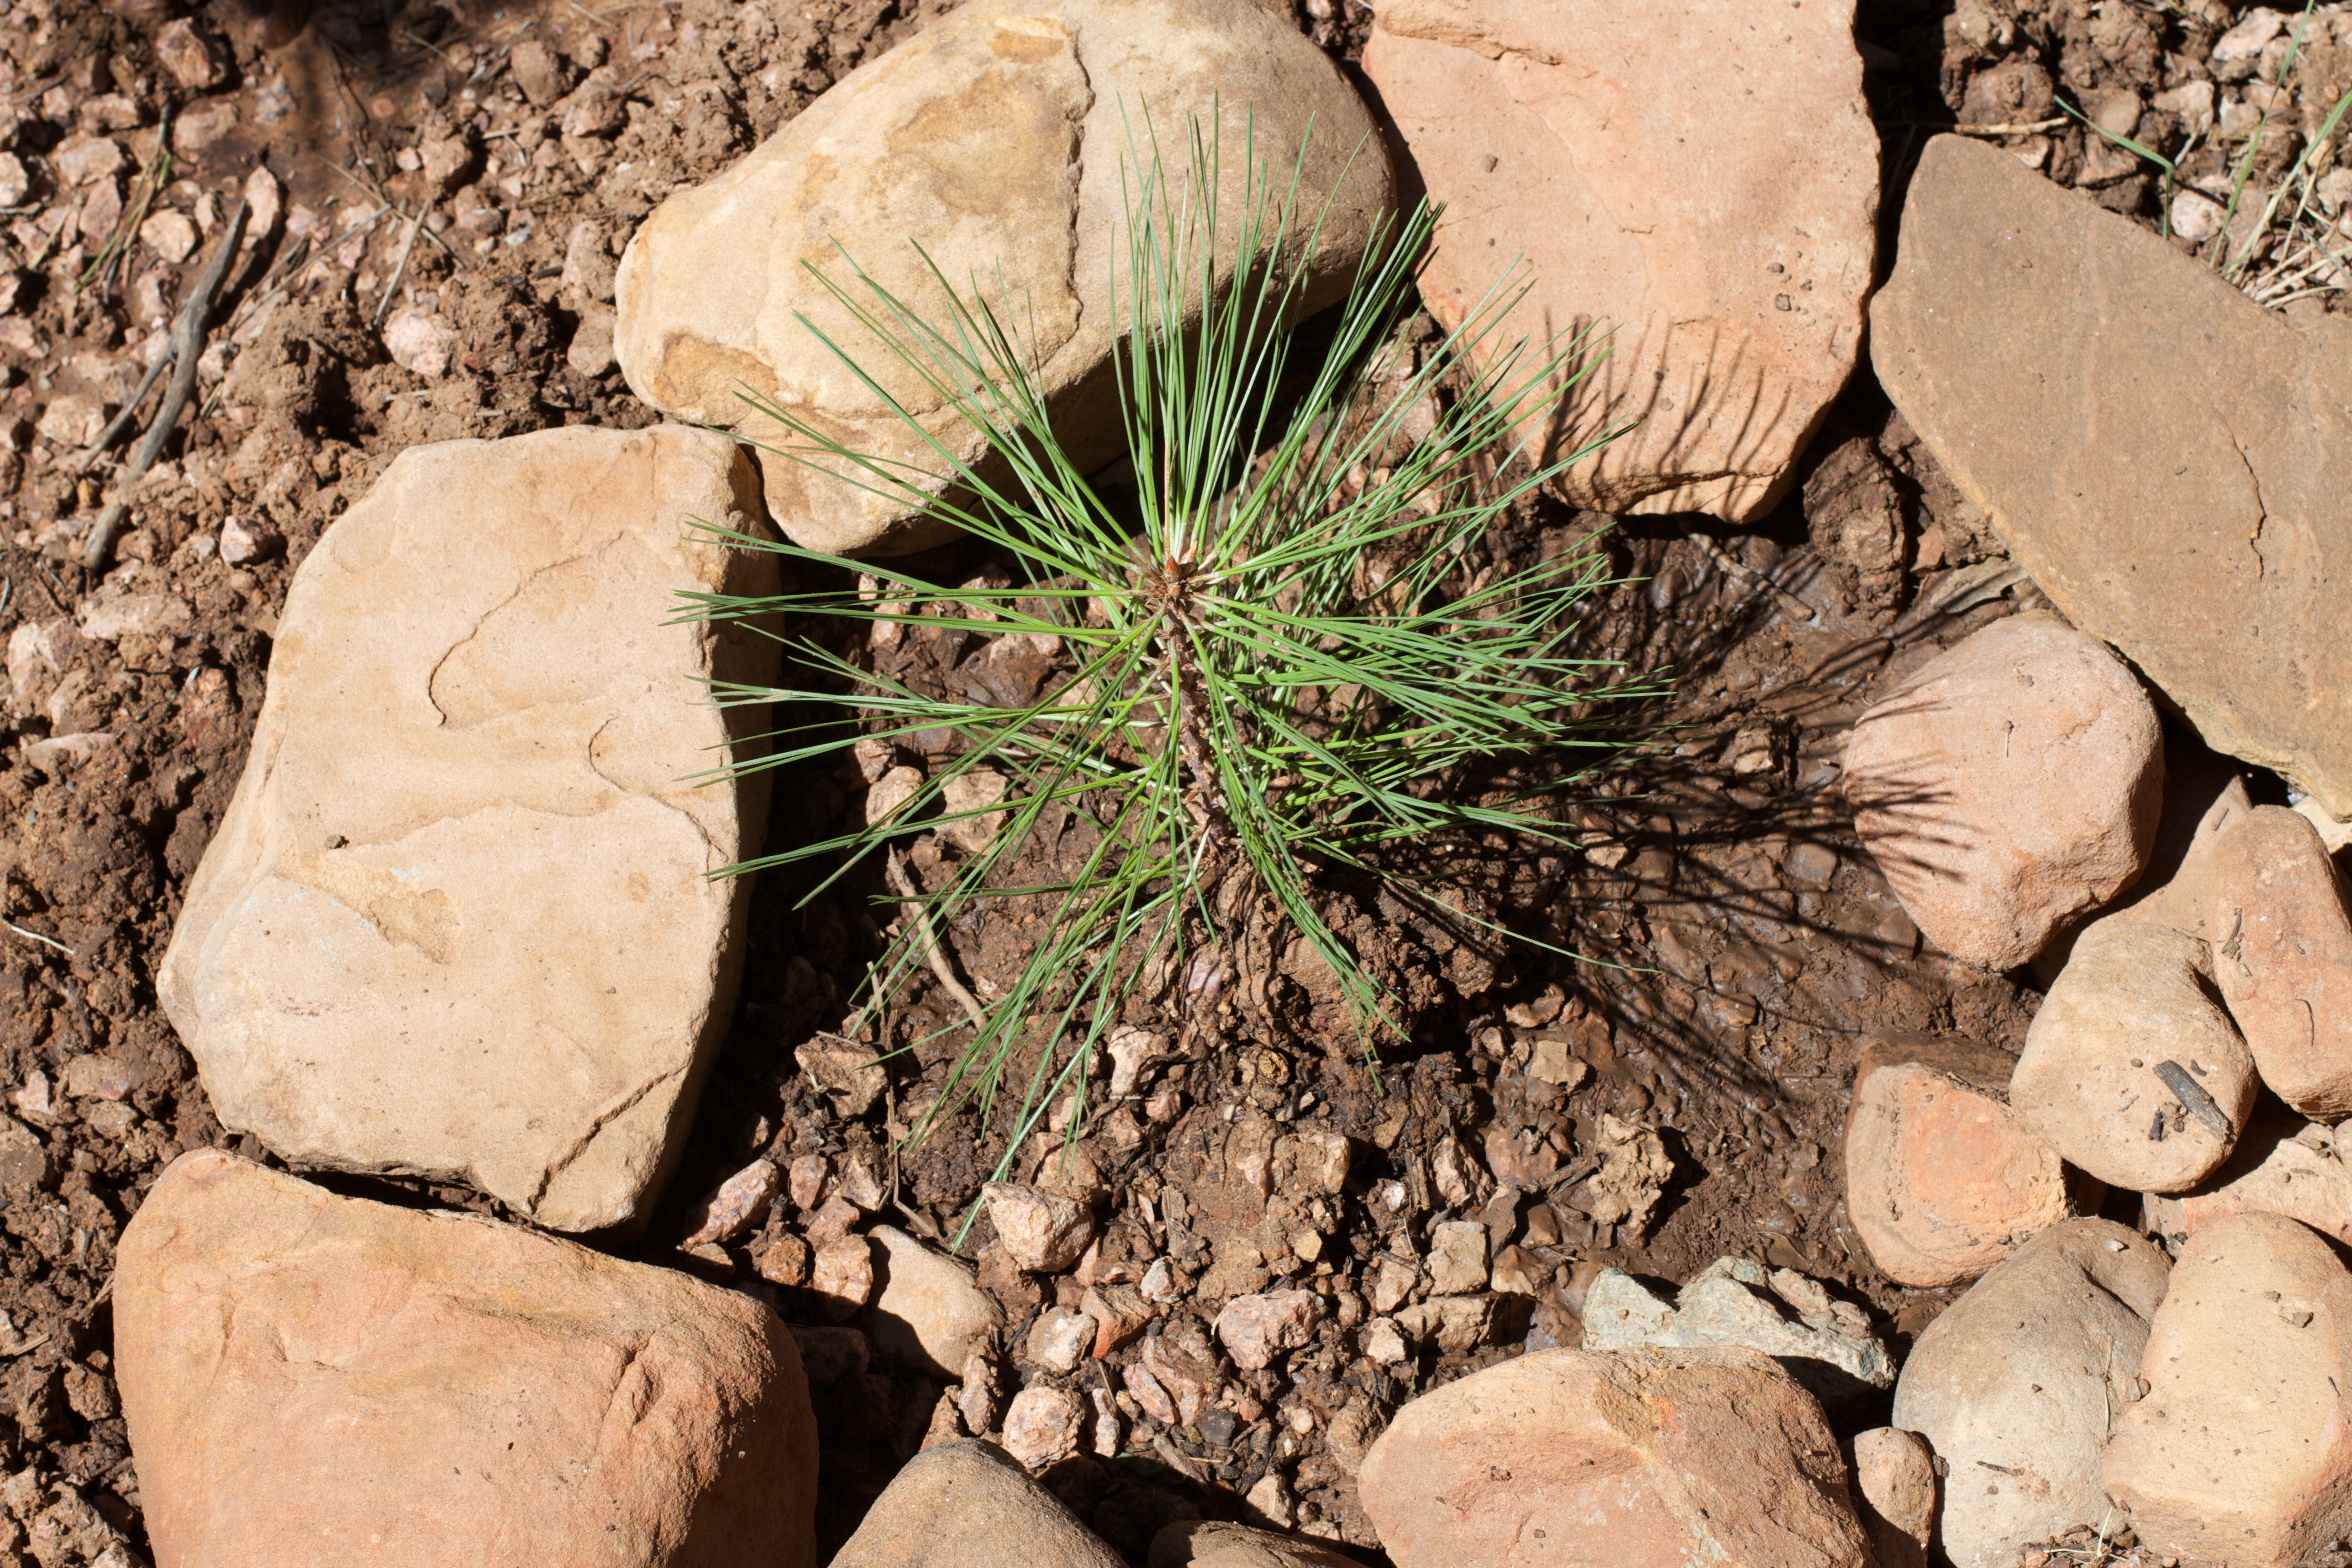
tree, rock, plant, wood, leaf, flower, trunk, soil, flora, geology, grass family